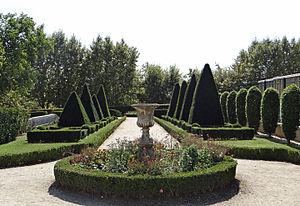
Marmande - Jardin du cloître de l'église Notre-Dame de Garonne